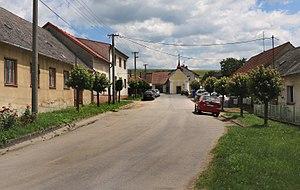
Sedlatice est une commune du district de Jihlava, dans la région de Vysočina, en République tchèque. Sa population s'élevait à 61 habitants en 2019.